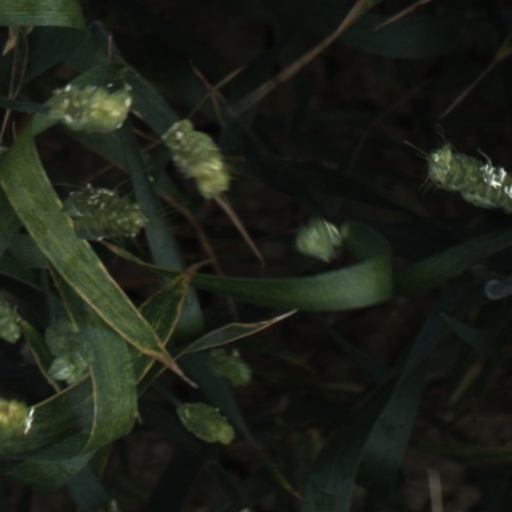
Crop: wheat